Neal McCaleb

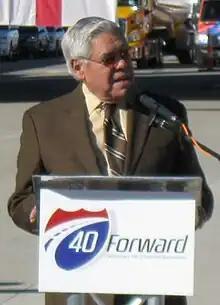
McCaleb speaking at the opening ceremonies of the Oklahoma City Crosstown Expressway

Neal A. McCaleb (June 30, 1935 – January 7, 2025) was an American civil engineer and Republican politician from Oklahoma. A member of the Chickasaw Nation, McCaleb served in several positions in the Oklahoma state government and then as the Assistant Secretary of the Interior for Indian Affairs under President George W. Bush.